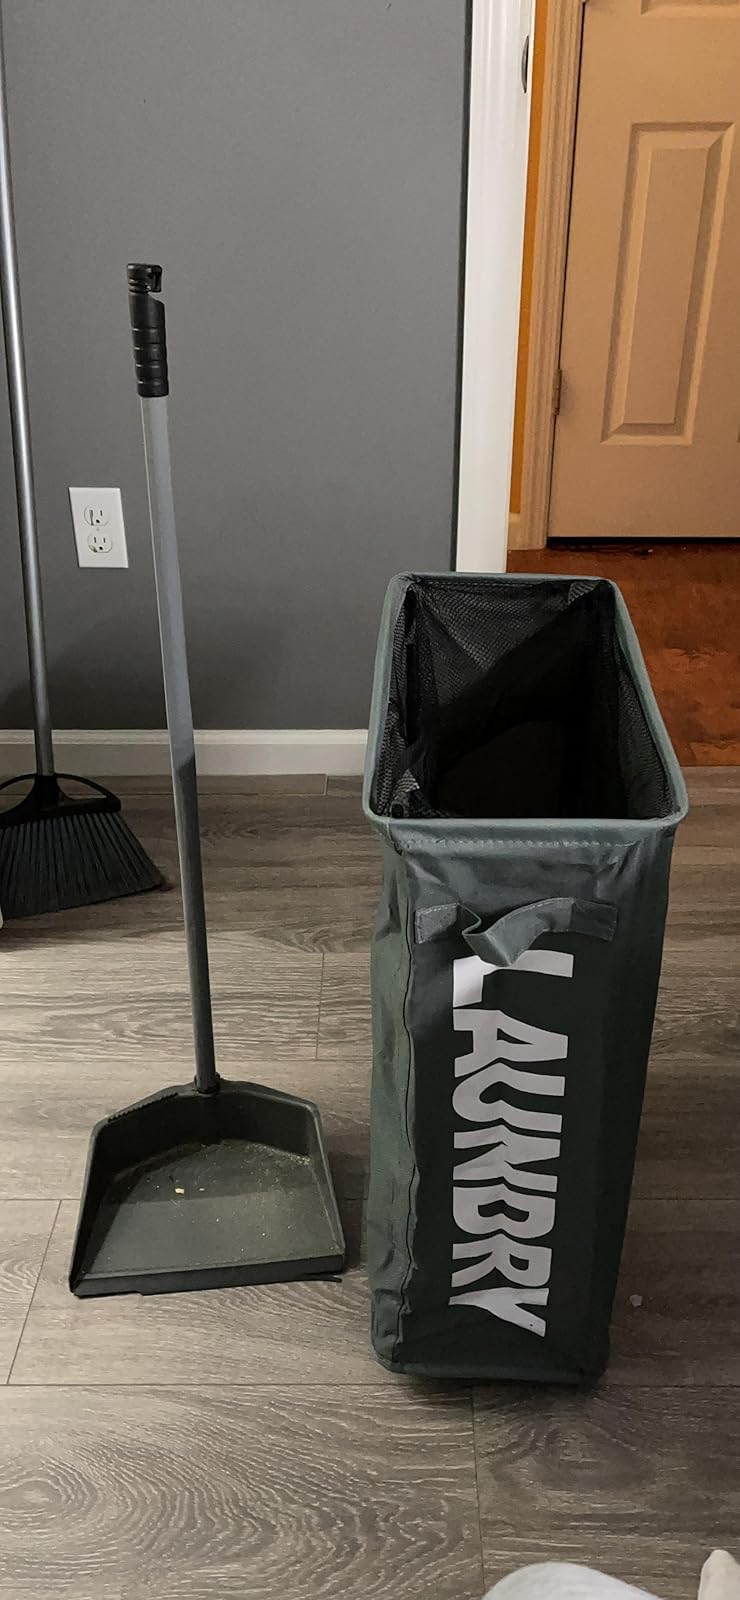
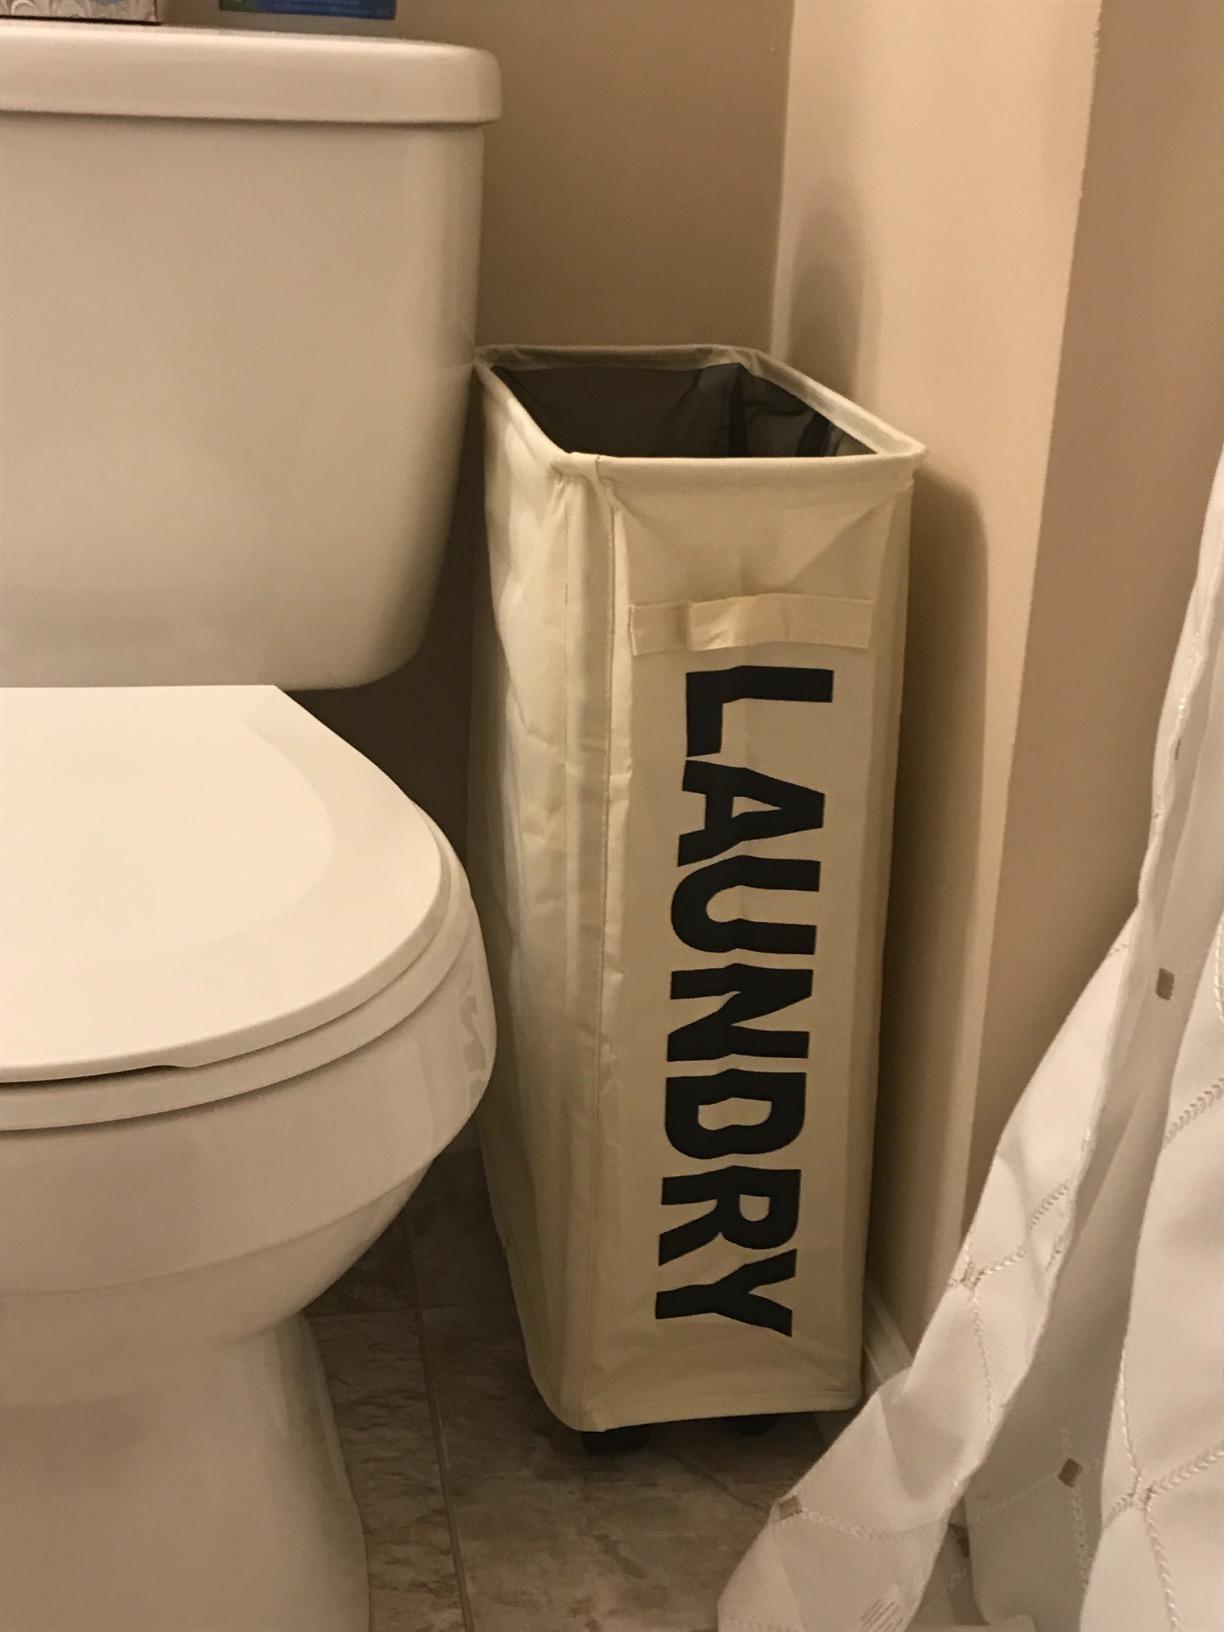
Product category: items_hamper
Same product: no